Rose O'Neill (Irish noblewoman)

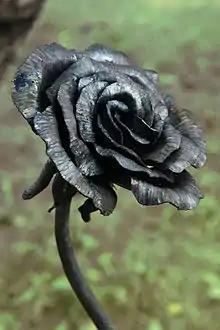
Her name, as commonly used in poetry, translates to "Dark Rose".

Rose's father, Hugh O'Neill, Earl of Tyrone, was the son of Feardorcha "Matthew" O'Neill, 1st Baron Dungannon, and his wife Siobhán Maguire.